After Earth

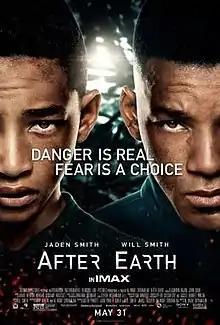
Theatrical release poster

After Earth is a 2013 American science fiction post-apocalyptic action-adventure film co-produced and directed by M. Night Shyamalan, who co-wrote the script with Gary Whitta. The film was loosely based on an original story idea by Will Smith about a father-and-son trip in the wilderness before it was eventually reworked into a sci-fi setting, taking place 1,000 years in the future where humans evacuated Earth to another planet due to a massive environmental catastrophe.